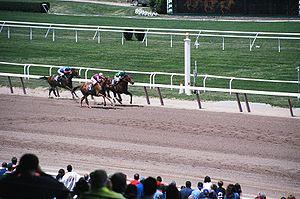
Cet article dresse la liste des hippodromes par pays.